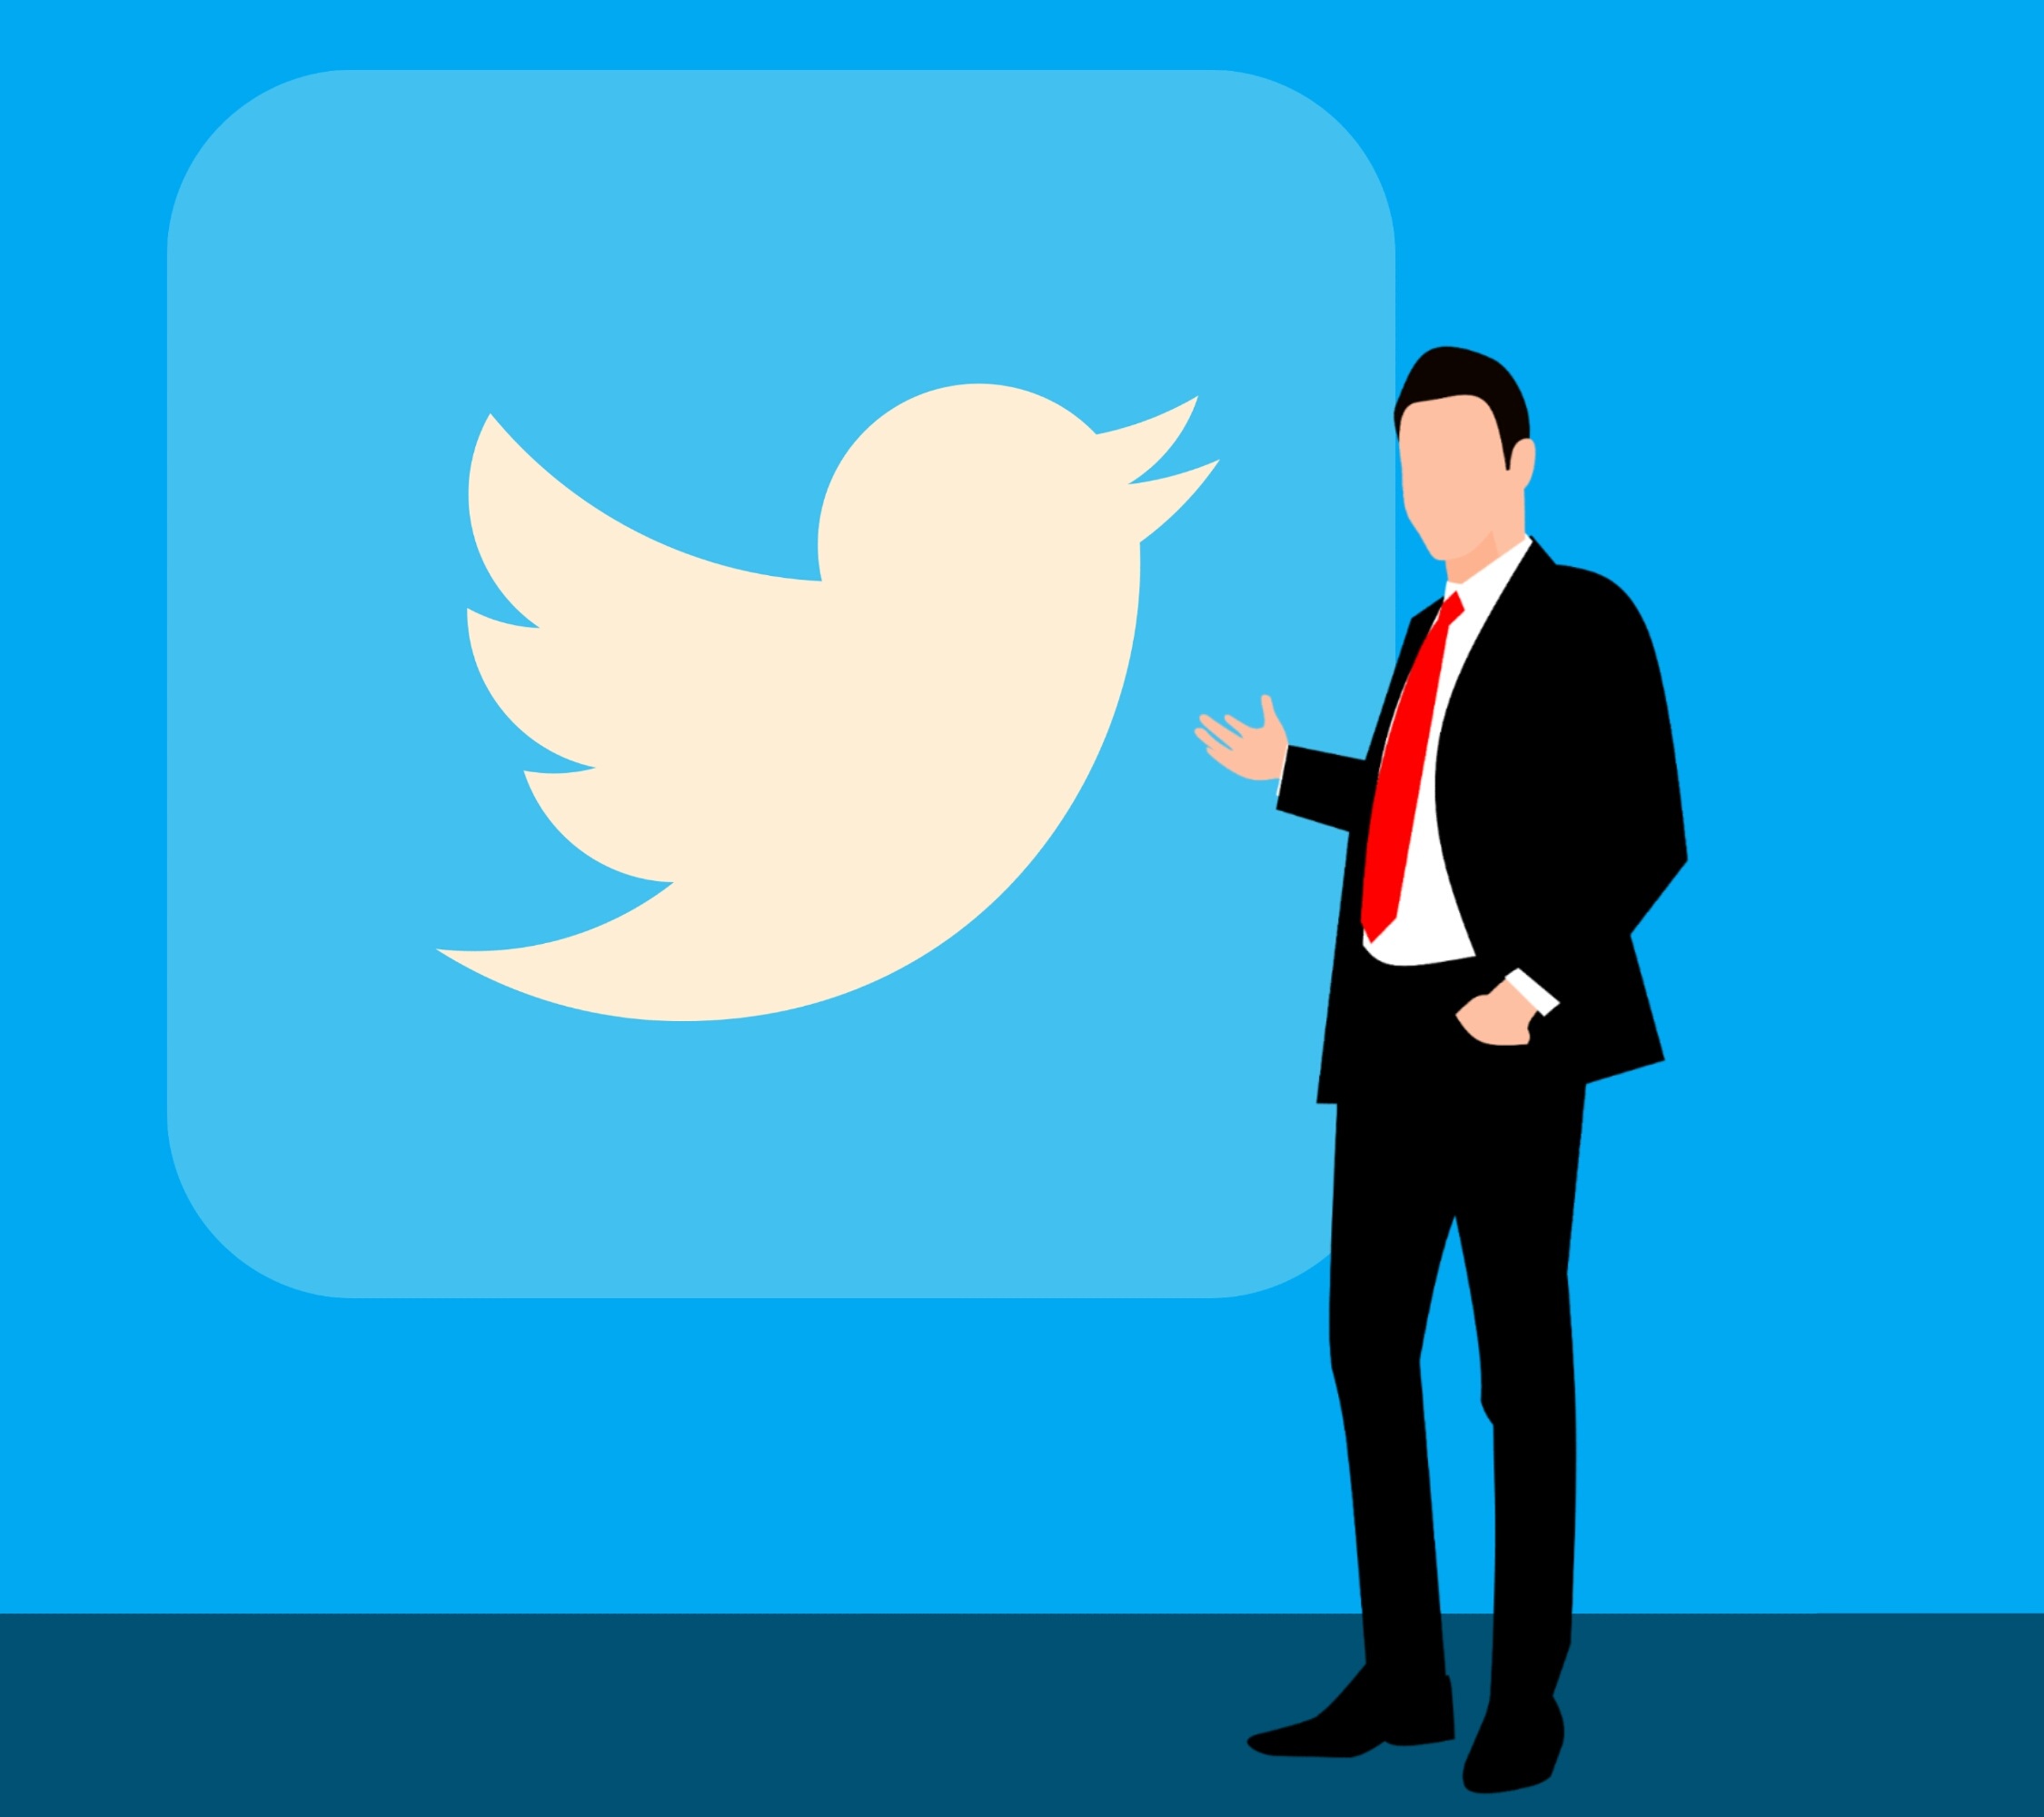
twitter, social media, twitter logo, twitter birds, twitter icon, social, icons, linkedin, business, suit, full, background, presentation, hand, professional, handsome, executive, people, showing, male, smile, manager, lsmart, entrepreneur, portrait, studio, copyspace, businessman, single, boss, career, communication, confident, copy, blue, standing, sky, human behavior, wing, conversation, public speaking, computer wallpaper, illustration, font, silhouette, organization